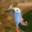
Label: bird